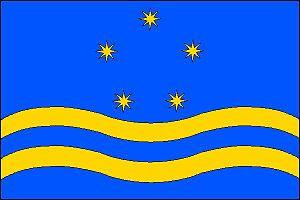
Brod nad Dyjí est une commune du district de Břeclav, dans la région de Moravie-du-Sud, en République tchèque. Sa population s'élevait à 514 habitants en 2018.